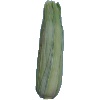
Label: corn_husk